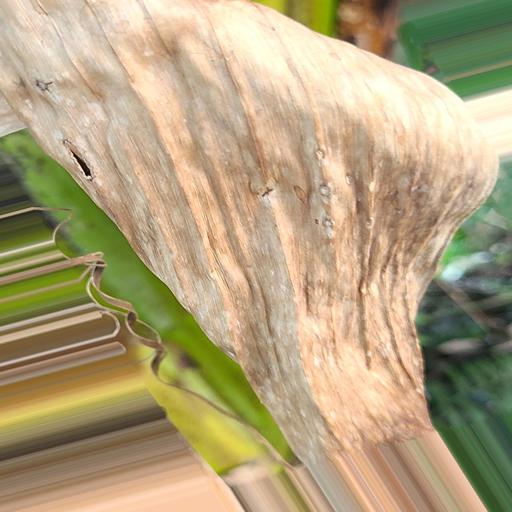
Label: moko_disease